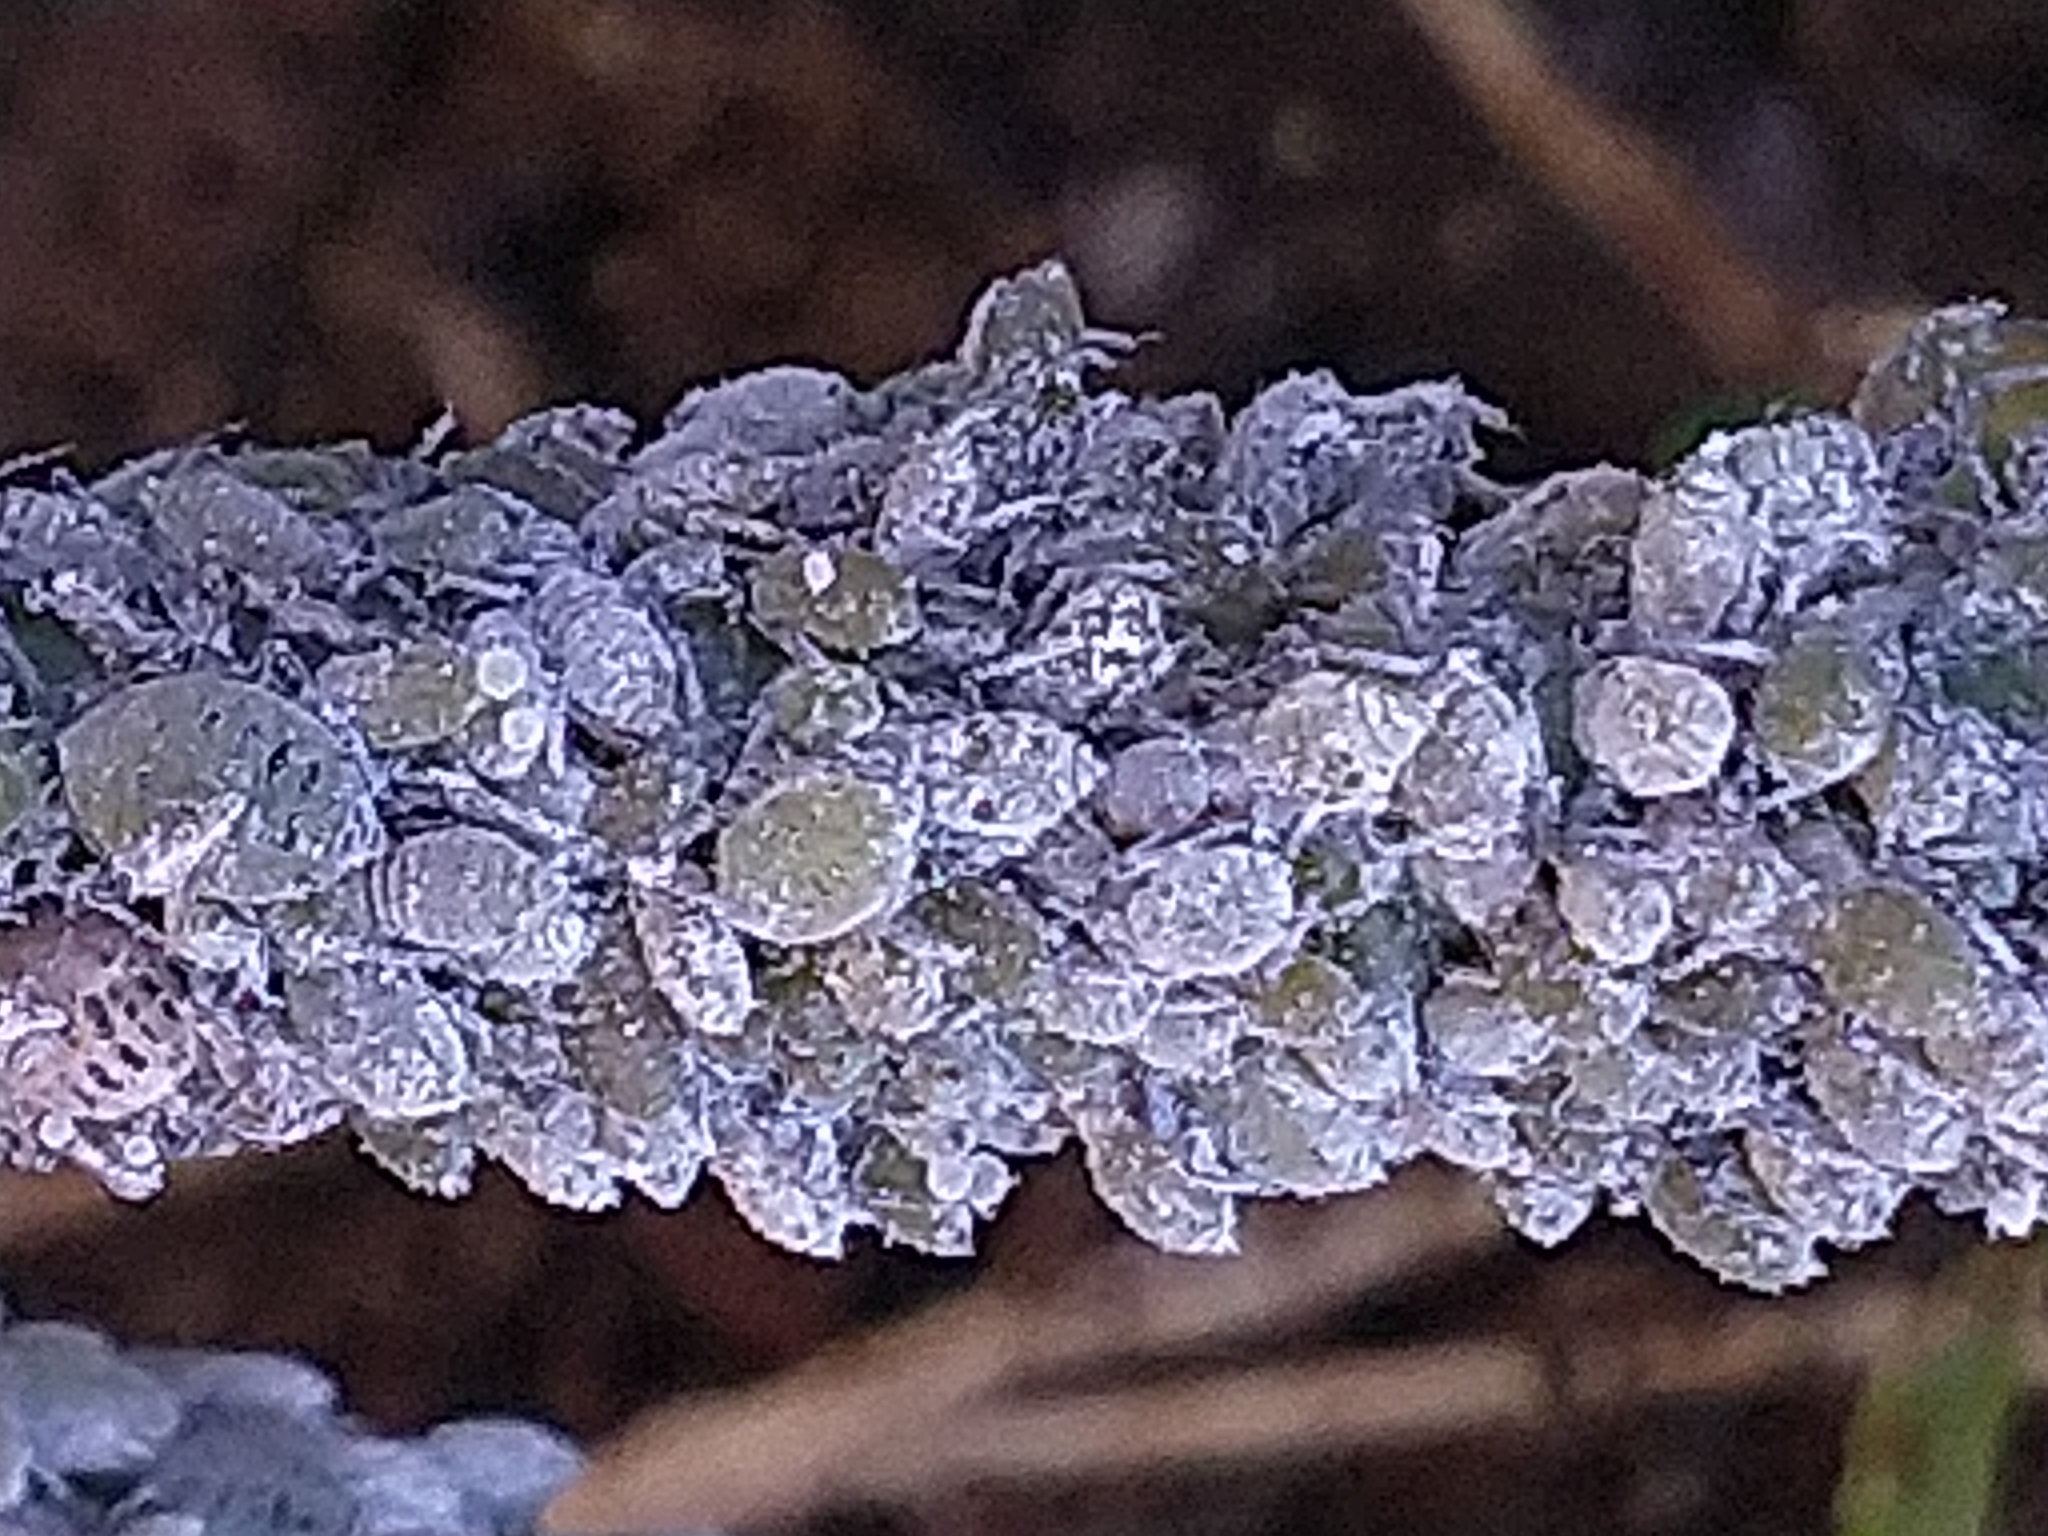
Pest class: cabbage_aphid